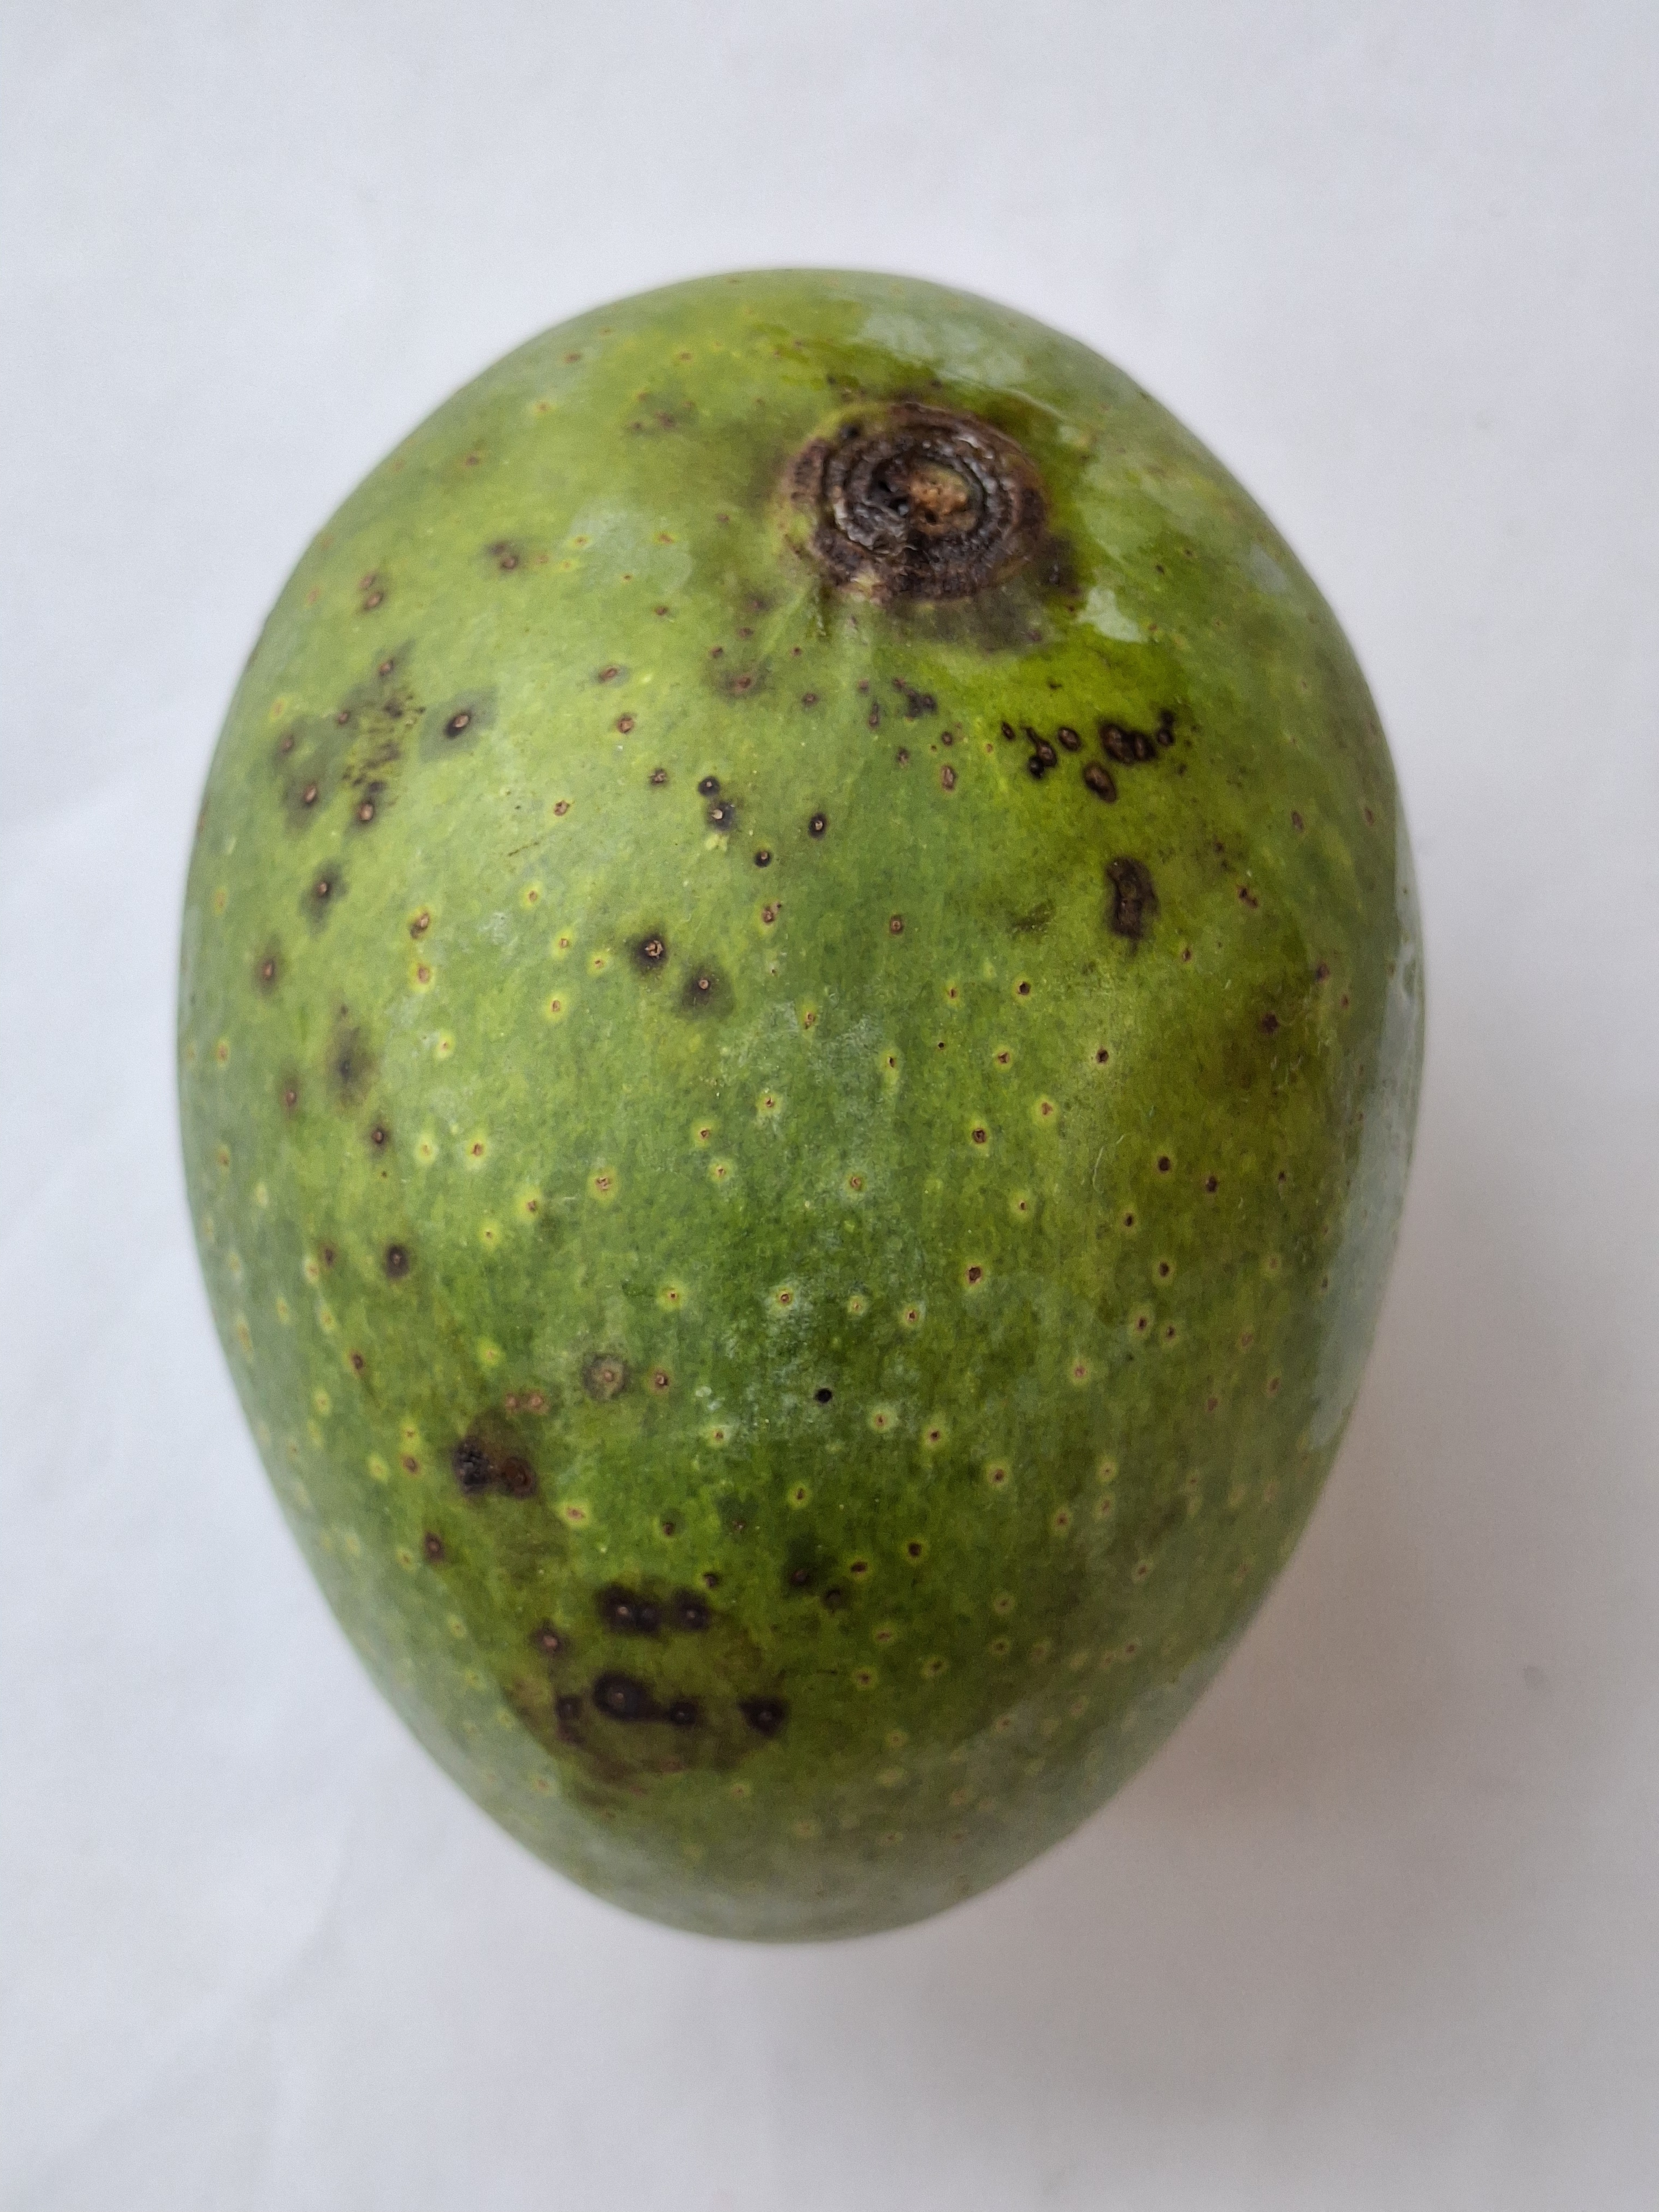
Mango variety: GopalBhog